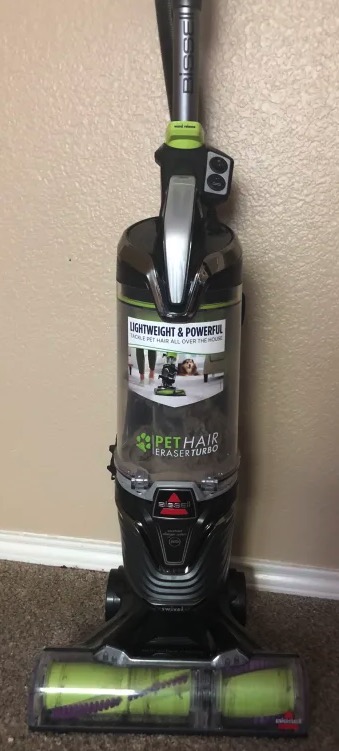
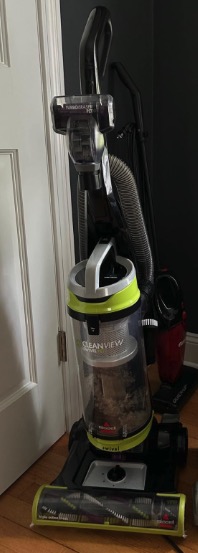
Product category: items_vacuum
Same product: no